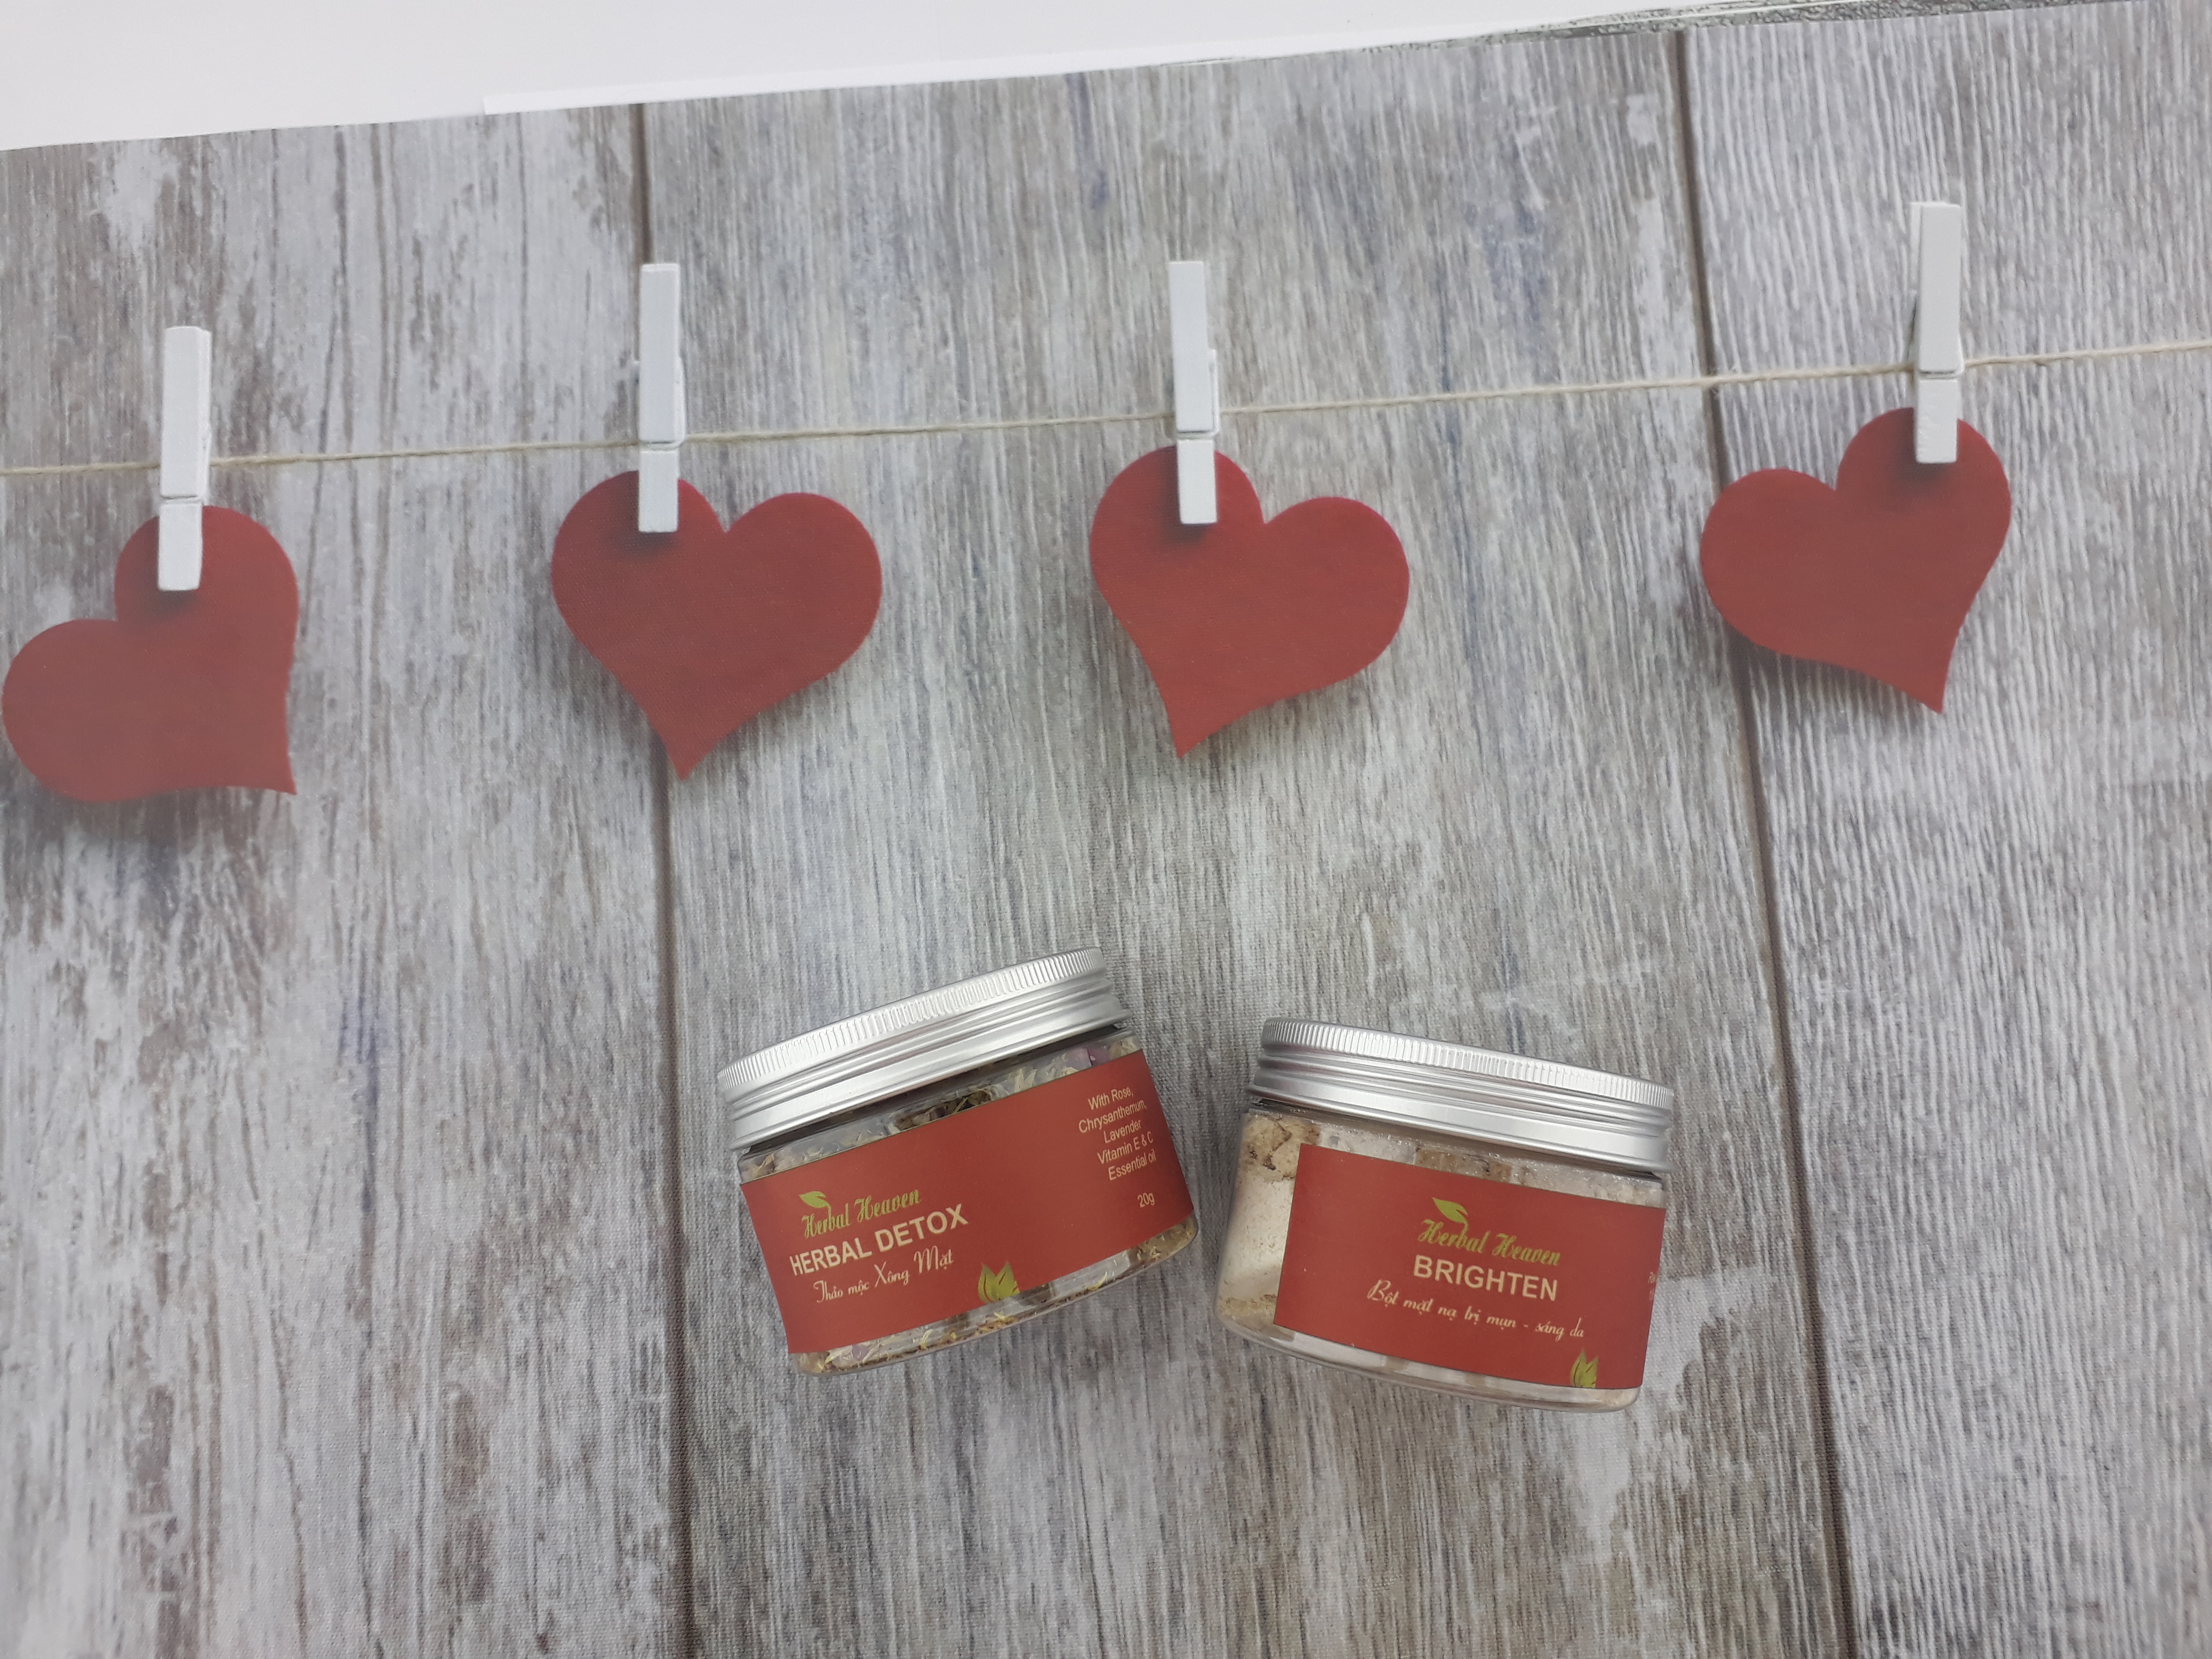
cosmetic, skin, face, red, heart, valentine's day, love, label, ornament